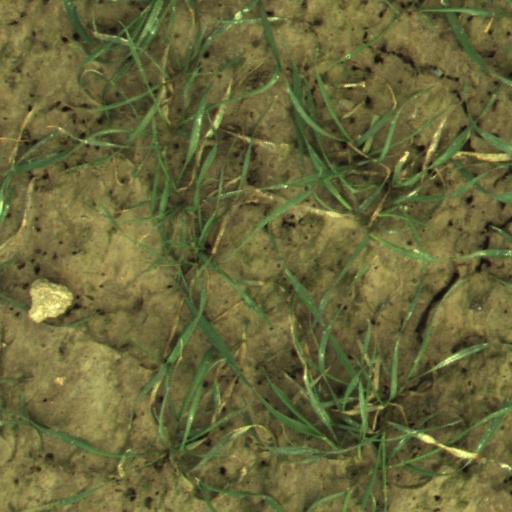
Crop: wheat